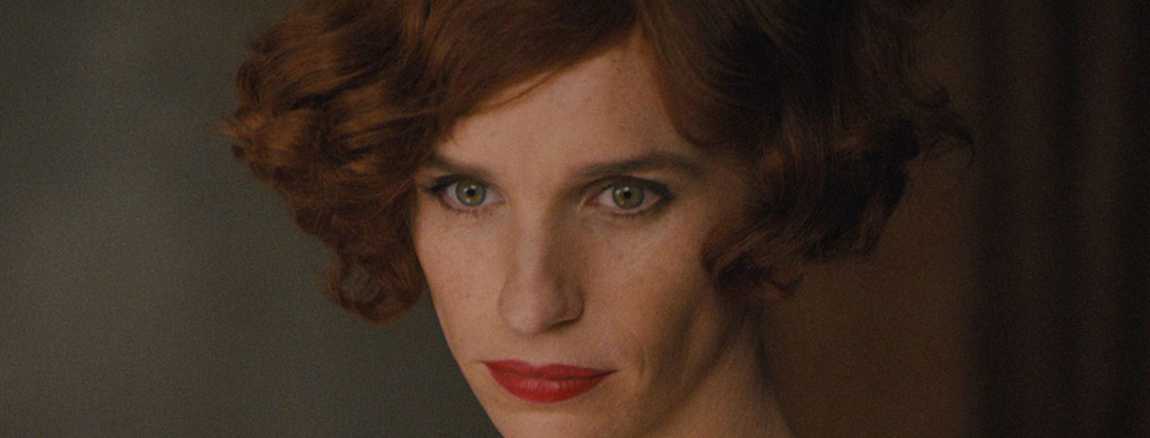
Gender: women